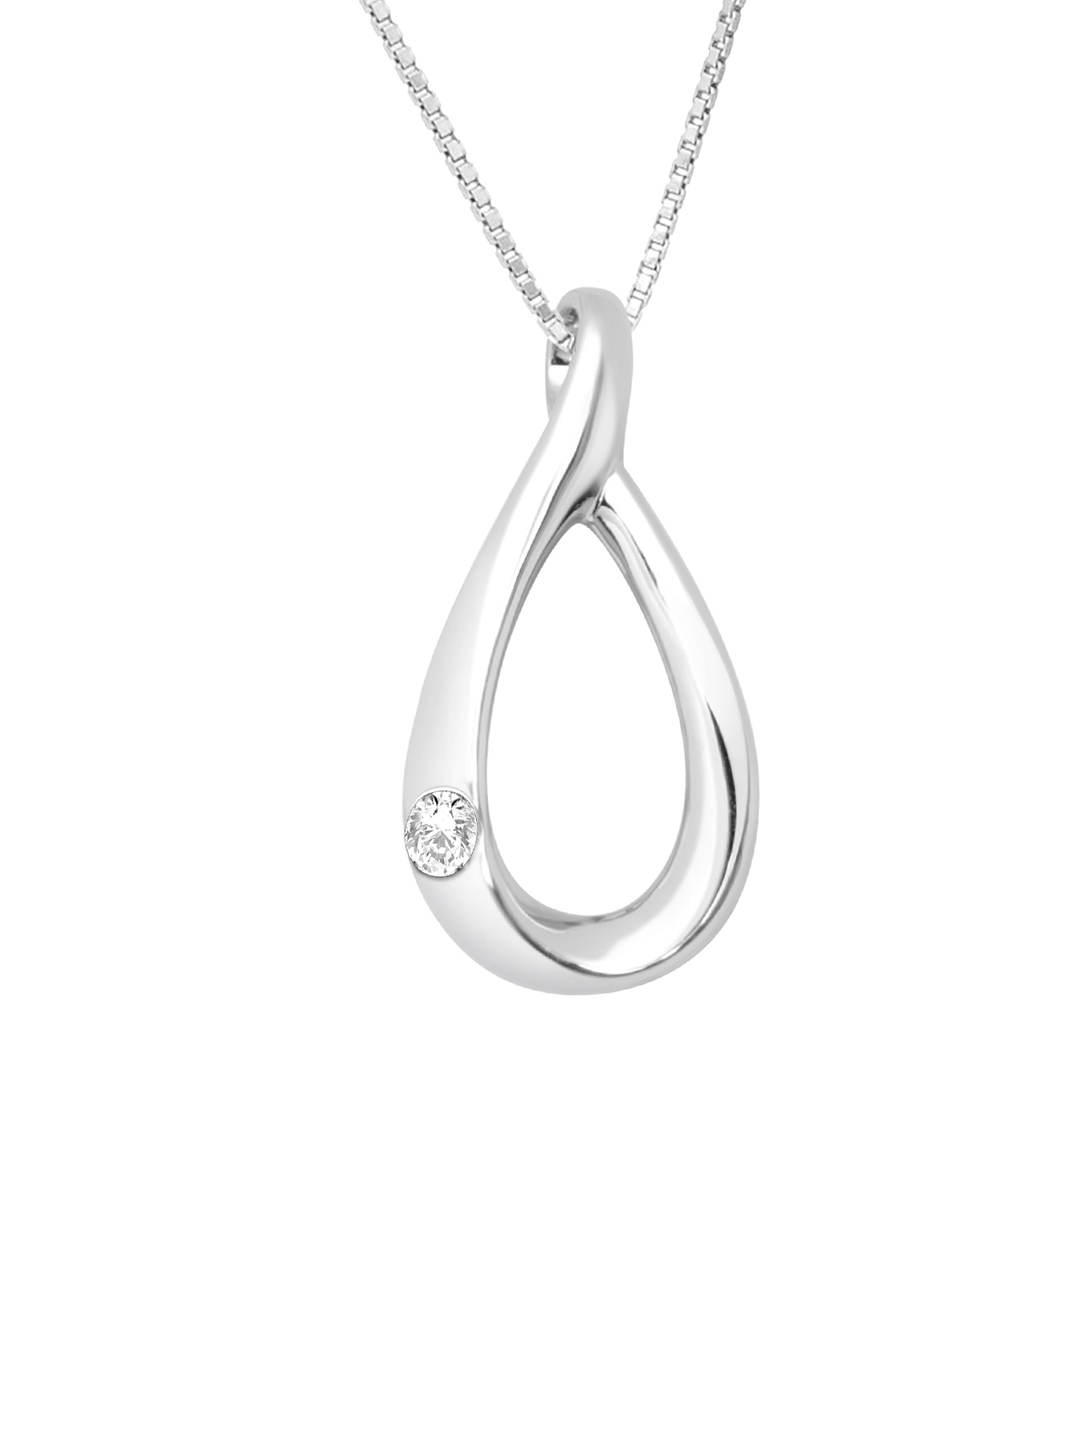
Lucera Women Silver Pendant with Chain
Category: Accessories / Jewellery / Pendant
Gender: Women
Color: Silver
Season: Summer 2012
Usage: Casual